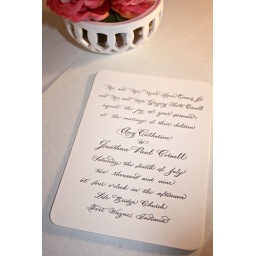
Hand calligraphy letterpress printed in black ink on Crane's Lettra, extra heavy 2-ply paper stock.